Pete Earley

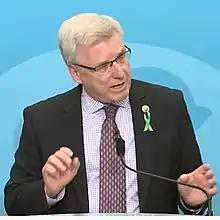
Earley in May 2016

Pete Earley (born September 5, 1951) is an American journalist and author who has written non-fiction books and novels.